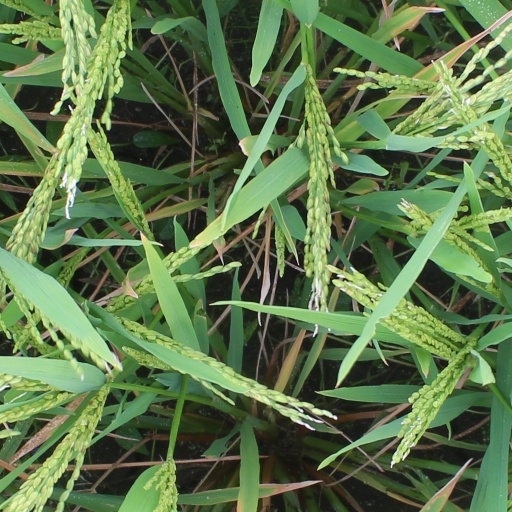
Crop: rice